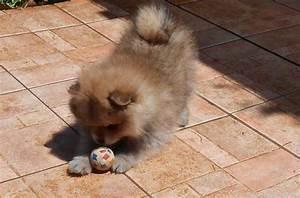
dog